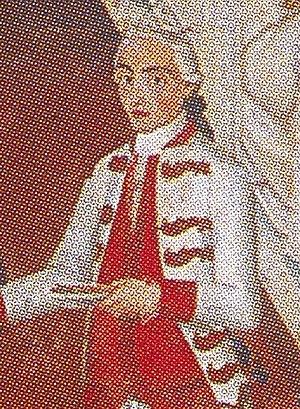
Cet article dresse la liste des présidents du gouvernement d’Espagne ou leur équivalent depuis 1705.